Édouard Lock

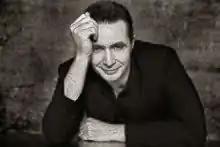
Edouard Lock

Édouard Lock (born March 3, 1954, in Morocco) is a Canadian dance choreographer and the founder of the Canadian dance group, La La La Human Steps.